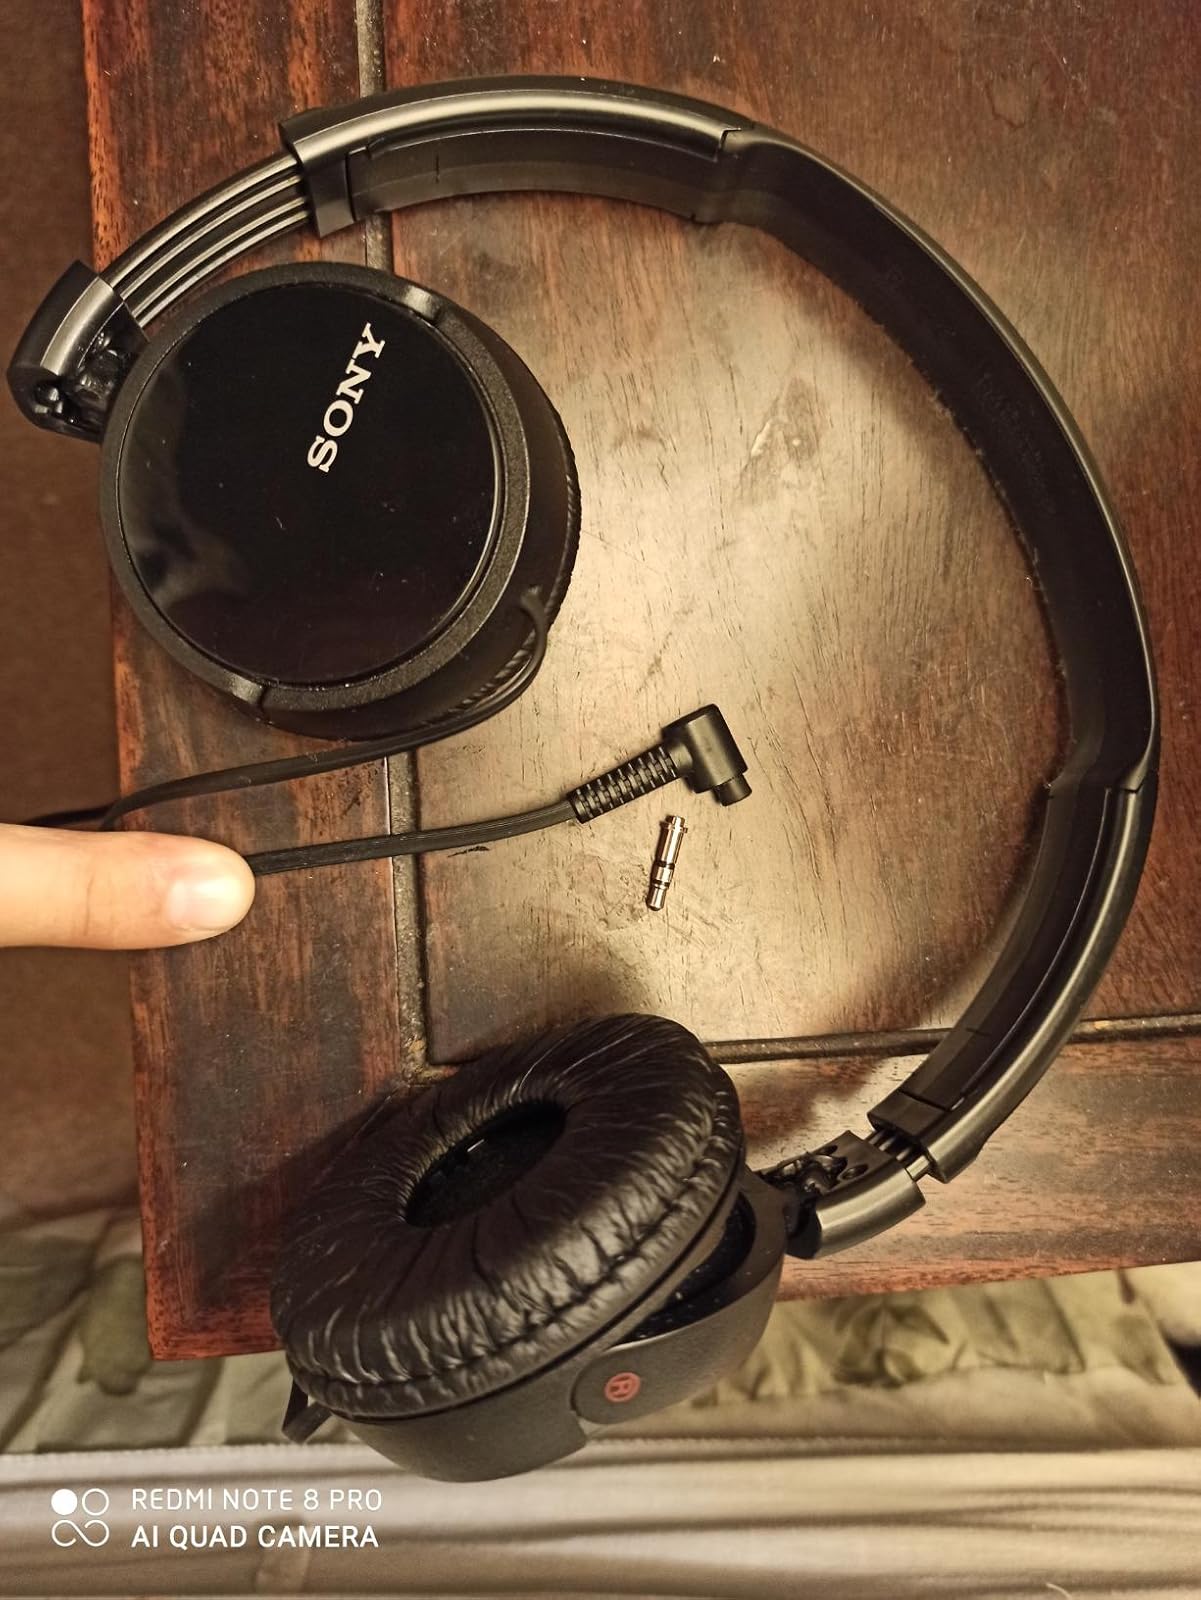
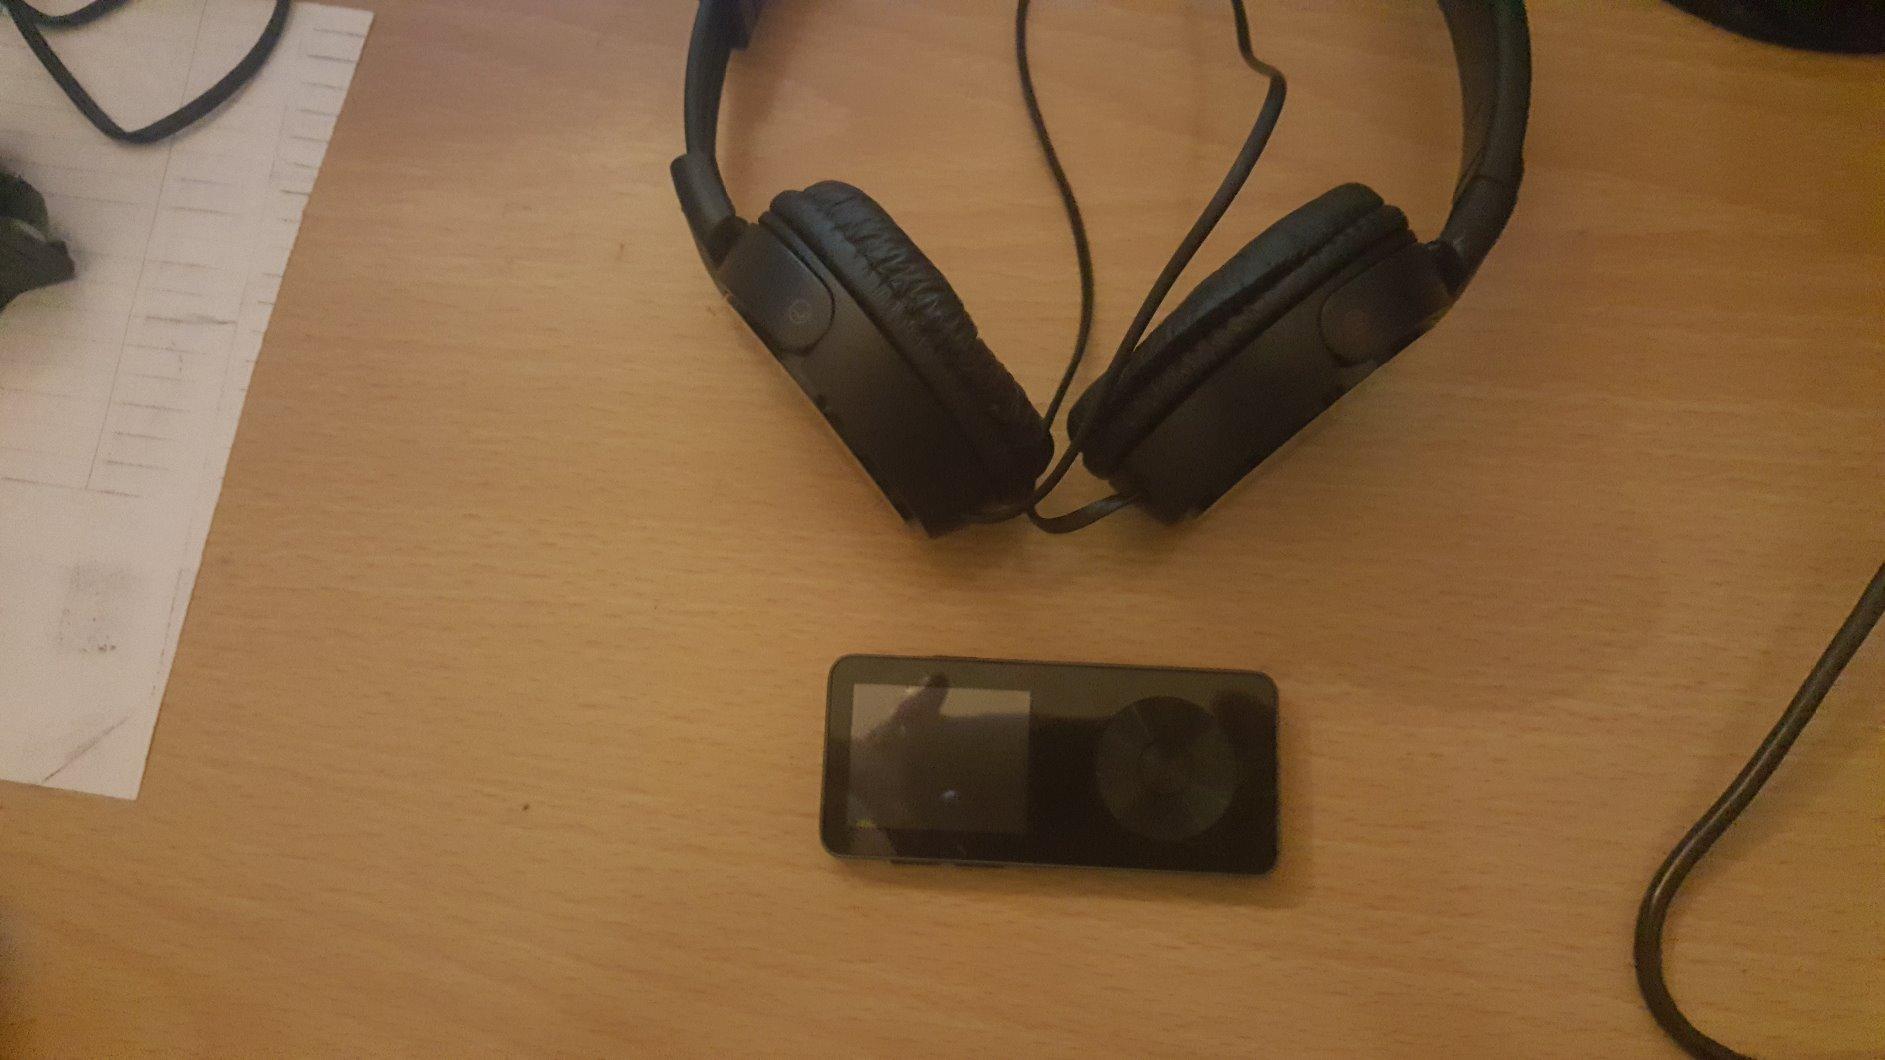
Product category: headphones
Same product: yes